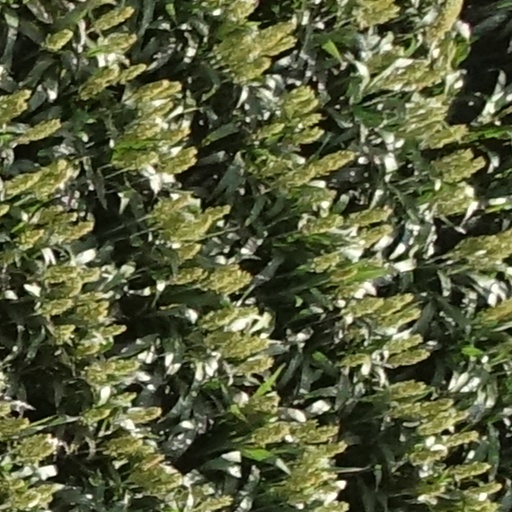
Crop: sorghum